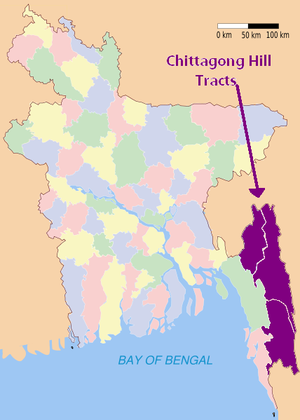
Les Chittagong Hill Tracts sont une région du sud-est du Bangladesh, dans la division de Chittagong. Jusqu'en 1984, cette région constituait un district de la division. Elle a alors été divisée en trois nouveaux districts : Khagrachari, Rangamati et Bandarban.